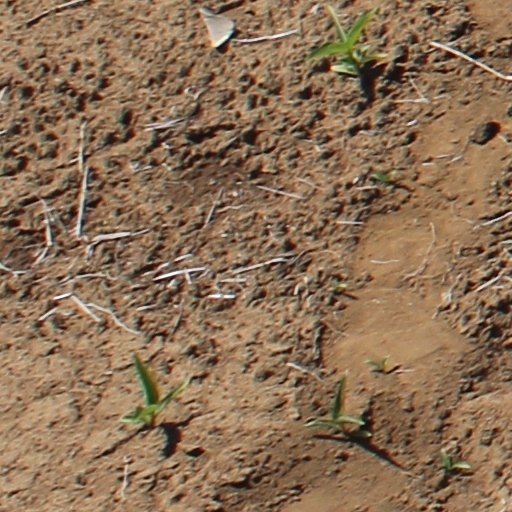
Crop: wheat